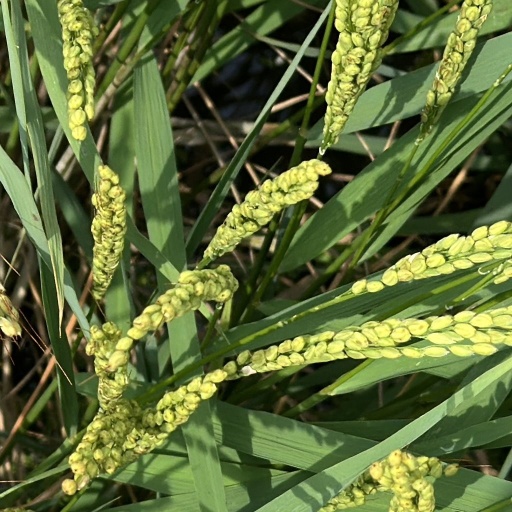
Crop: rice